East Main Street Residential Historic District (Miles City, Montana)

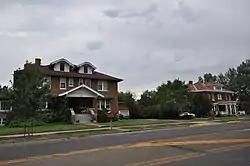

The East Main Street Residential Historic District in Miles City, Montana, including 1600-2315 E. Main St., is a historic district that is listed on the National Register of Historic Places.